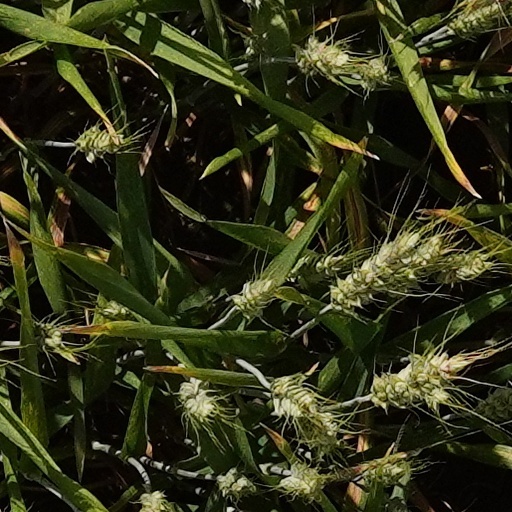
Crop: wheat